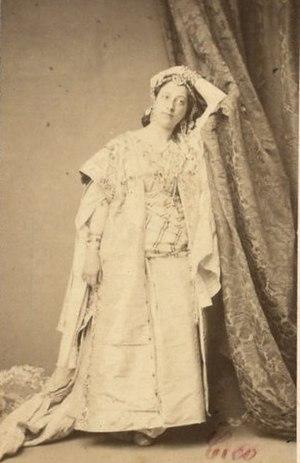
Portrait de Marie Cico, née Alexandrine-Louise-Hortense Trotté (1843-1875) cantatrice, par Numa Blanc &amp